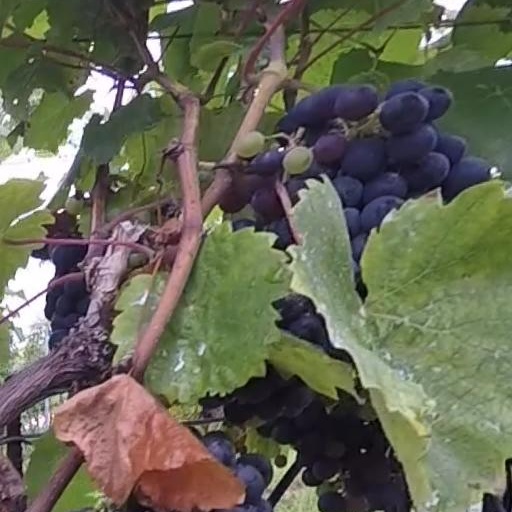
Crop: grape